Urszula Łukomska

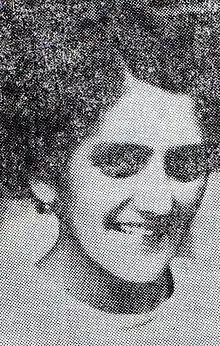

Urszula Łukomska (1 December 1926 – 28 November 1986) was a Polish gymnast. She was born in Poznań. She competed at the 1952 Summer Olympics, in women's gymnastics.